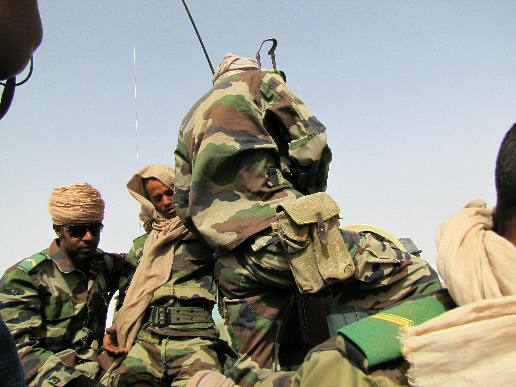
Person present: Yes